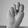
ASL letter: N